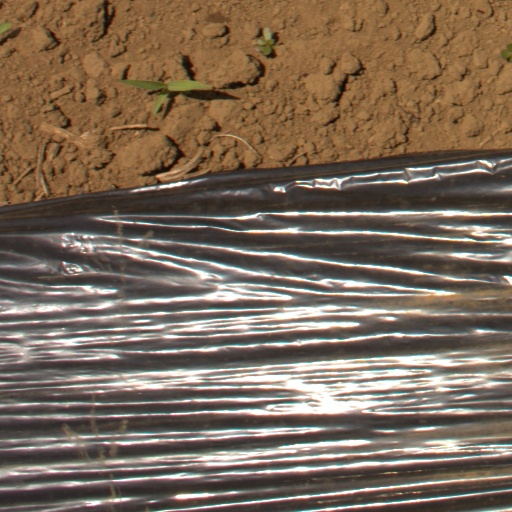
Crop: Jerusalem artichoke